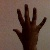
The image shows a hand gesture representing the number 5 in Indian Sign Language.